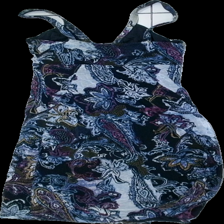
View: back
Type: Dress
Category: Ladies
Brand: Mexx
Colors: Blue, Purple, Brown
Material: 100% Nylon
Pattern: Other
Cut: Regular
Size: M
Season: Summer
Stains: Major
Damage: stained
Damage location: top left
Damage 2: stains
Damage 2 location: bottom center
Price range: <50
Recommended usage: Recycle
Description: Patterned mesh dress